Josh Pastner

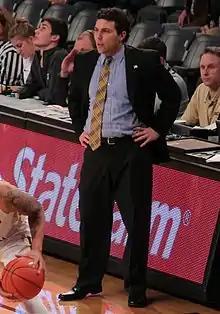
Pastner in 2016

Joshua Paul Pastner (born September 26, 1977) is an American college basketball coach who is currently the men's basketball head coach at the University of Nevada, Las Vegas.